Rax Roast Beef

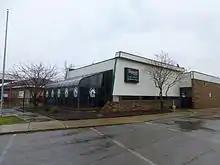
A former Rax restaurant in Vermilion, Ohio, that had been repurposed as a sports bar

In 1994, Rax Restaurants Inc. merged with North Carolina–based Franchise Enterprises Inc, renaming the company Heartland Food Systems Inc., and becoming a Hardee's franchisee. Heartland planned to convert all Rax restaurants into Hardee's by 1997. However, by 1996, the difficulty of converting Rax restaurants to Hardee's placed too much pressure on Heartland, and they were forced to once again file for Chapter 11 bankruptcy. As part of a turnaround plan, the company sold the Hardee's units it owned that were not originally Rax stores and changed the company's name back to Rax Restaurants Inc.